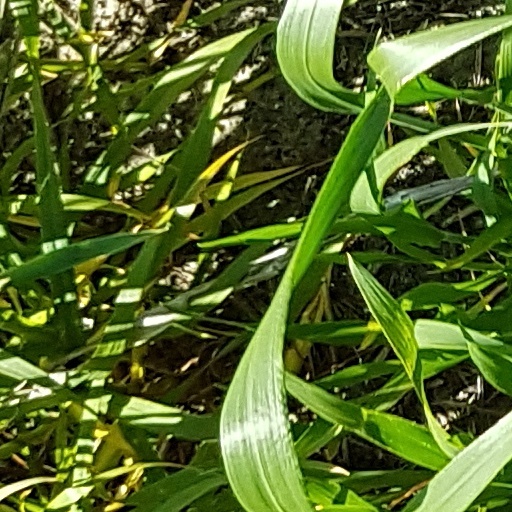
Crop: wheat